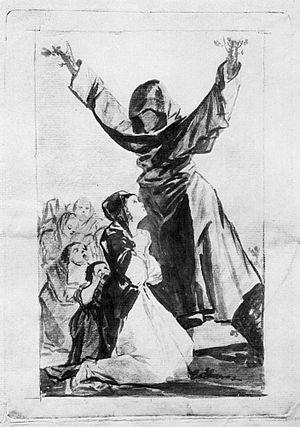
L'eau-forte Lo que puede un sastre! est une gravure de la série Los caprichos du peintre espagnol Francisco de Goya. Elle porte le numéro 52 dans la série des 80 gravures. Elle a été publiée en 1799.